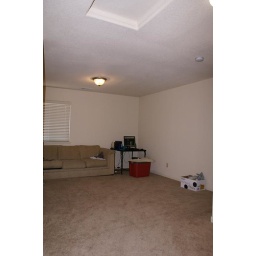
We are hoping to put in a computer desk where the table is now and also some book shelves.